USS Altair (AD-11)

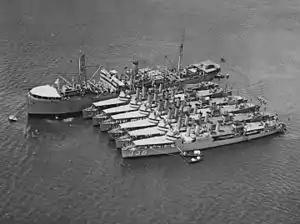
"Altair" with destroyers at Pearl Harbor, Hawaii, on 8 February 1925. Among the destroyers alongside her are , next to "Altair;" , third outboard of "Altair"; and , furthest outboard.

Converted to a destroyer tender at the New York Navy Yard, and equipped with surplus and salvaged machine tools and shop equipment selected from dismantled U.S. Navy and United States Army war plants in the demobilization after World War I, "Altair" underwent her metamorphosis in nine months and then fitted out at her conversion yard into late November 1922. She then proceeded to the west coast of the United States via Newport, Rhode Island; Hampton Roads, Virginia, and the Panama Canal Zone, reaching San Diego, California, on 17 December 1922. She was assigned to Destroyer Squadron 12, Destroyer Squadrons, Battle Fleet — a unit of 19 destroyers (one "leader" and three six-ship divisions) operating at that time with 84% complements as part of the "rotating reserve." From 1922 to 1939, "Altair" followed her destroyers and provided support services wherever required, performing work that varied from simple repairs to reblading turbines. She underwent yearly upkeep at the Mare Island Navy Yard at6 Mare Island in Vallejo, California.